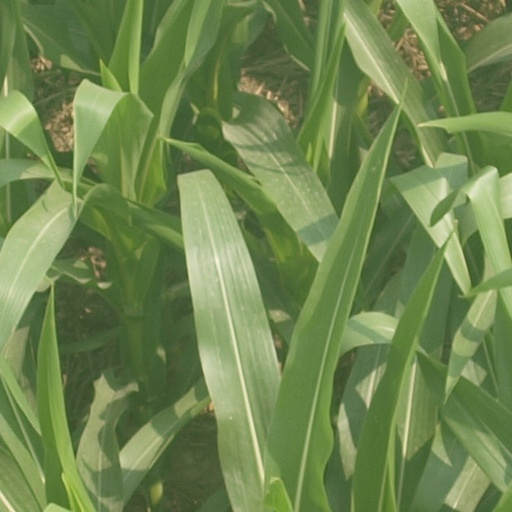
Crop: maize; corn